Transport in Waterford

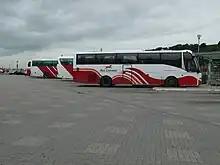
Waterford Bus Station

Bus Éireann and JJ Kavanagh and Sons provide bus services around Waterford city centre and to other towns and cities in Ireland. All regional bus services depart from the Waterford Bus Station on the quay and city centre services run throughout the city.